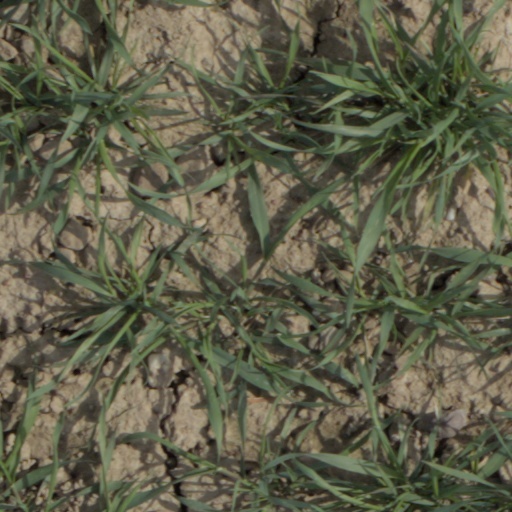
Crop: wheat